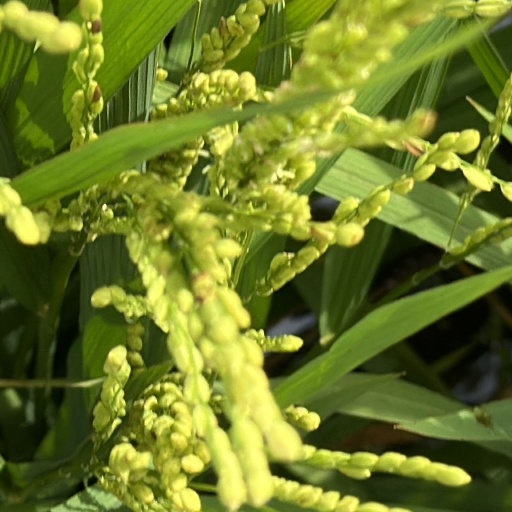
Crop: rice